2012 Bojangles' Southern 500

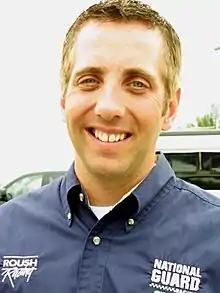
Greg Biffle "(pictured in 2004)" had the eleventh pole position of his career with a time of 27.281 seconds.

Two practice sessions were held on the Friday before the race. The first session lasted 120 minutes, and the second 45 minutes. In the first session, Harvick was quickest with a time of 27.769 seconds, around one-tenth of a second faster than Biffle. Kurt Busch was third, followed by Edwards, Stewart, Truex, Johnson, Ryan Newman, Joey Logano, and A. J. Allmendinger in positions four to ten. Aric Almirola spun 360 degrees leaving the fourth turn, but he avoided contact with the wall beside the track. In the second practice session, Allmendinger was fastest with a lap of 28.097 seconds. Biffle followed Allmendinger in the second position, with Edwards third quickest. Johnson, Travis Kvapil, Paul Menard, Landon Cassill, Josh Wise, Michael McDowell, and David Stremme rounded out the session's top ten fastest drivers.